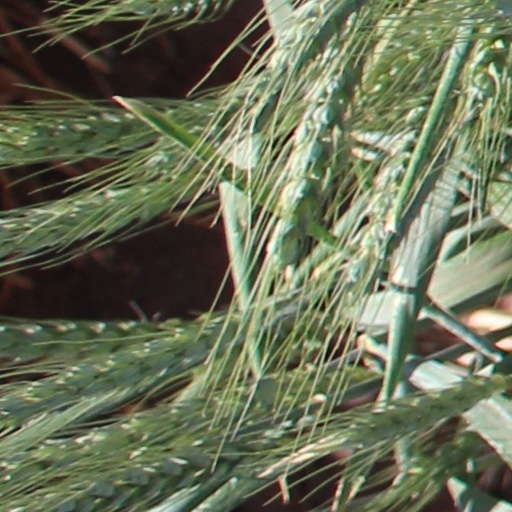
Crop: wheat